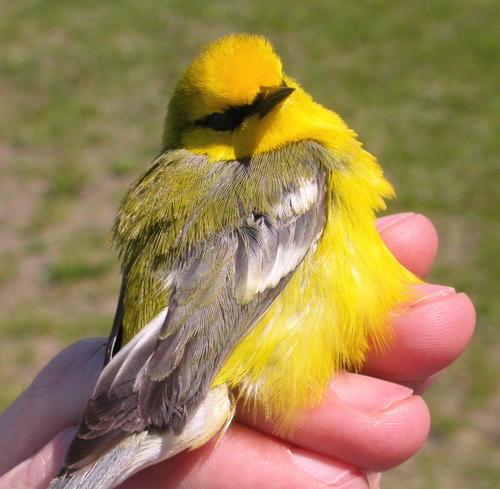
this bright bird had yellow feathers on it's body with grey and white feathers on the wings.
a small bird with a flat bill and a yellow breast and a black eye ring
this small bird has a bright yellow belly and head, with green and grey wings, and a tiny, pointed beak.
the tiny bird has black and white wings, has a white belly, breast, and head, and has a small beak.
this bird is mainly a yellow color with black around its eyes, and grey colored secondaries.
this particular bird has yellow secondaries and a black bill
this bird has wings that are grey and has a yellow belly
this small bird has dark green wings and a bright yellow belly.
this bird has a yellow crown, grey primaries, and a yellow belly.
a small yellow bird, with green wings, and a small sharp bill.
Species: Blue Winged Warbler